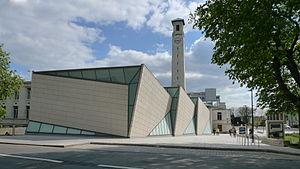
Le SeaCity Museum est un musée situé à Southampton, en Angleterre, qui a ouvert le 10 avril 2012 afin de célébrer le centenaire du départ de la ville du RMS Titanic. Les locaux du musée se trouvent en partie dans le monument classé du Southampton Civic Centre qui abritait auparavant la cour des magistrats d'Angleterre et du Pays de Galles et le poste de police. Le musée abrite deux expositions permanentes, l'une dédiée au lien entre Southampton et le RMS Titanic et l'autre au rôle de la ville en tant que porte ouverte sur le monde. Un pavillon construit sur mesure abrite un troisième espace dédié aux expositions temporaires dans le prolongement du Southampton Civic Centre. D'autres phases de développement sont prévues pour élargir l'espace dédié aux expositions.
Cette liste des musées du Hampshire, Angleterre contient des musées qui sont définis dans ce contexte comme des institutions qui recueillent et soignent des objets d'intérêt culturel, artistique, scientifique ou historique. leurs collections ou expositions connexes disponibles pour la consultation publique. Sont également inclus les galeries d'art à but non lucratif et les galeries d'art universitaires. Les musées virtuels ne sont pas inclus.